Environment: real
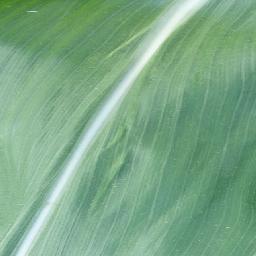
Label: healthy